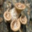
Label: mushroom